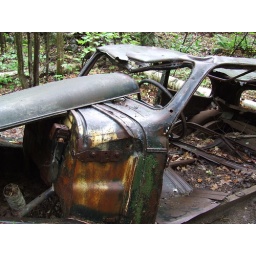
old truck in the forest